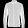
Label: Shirt